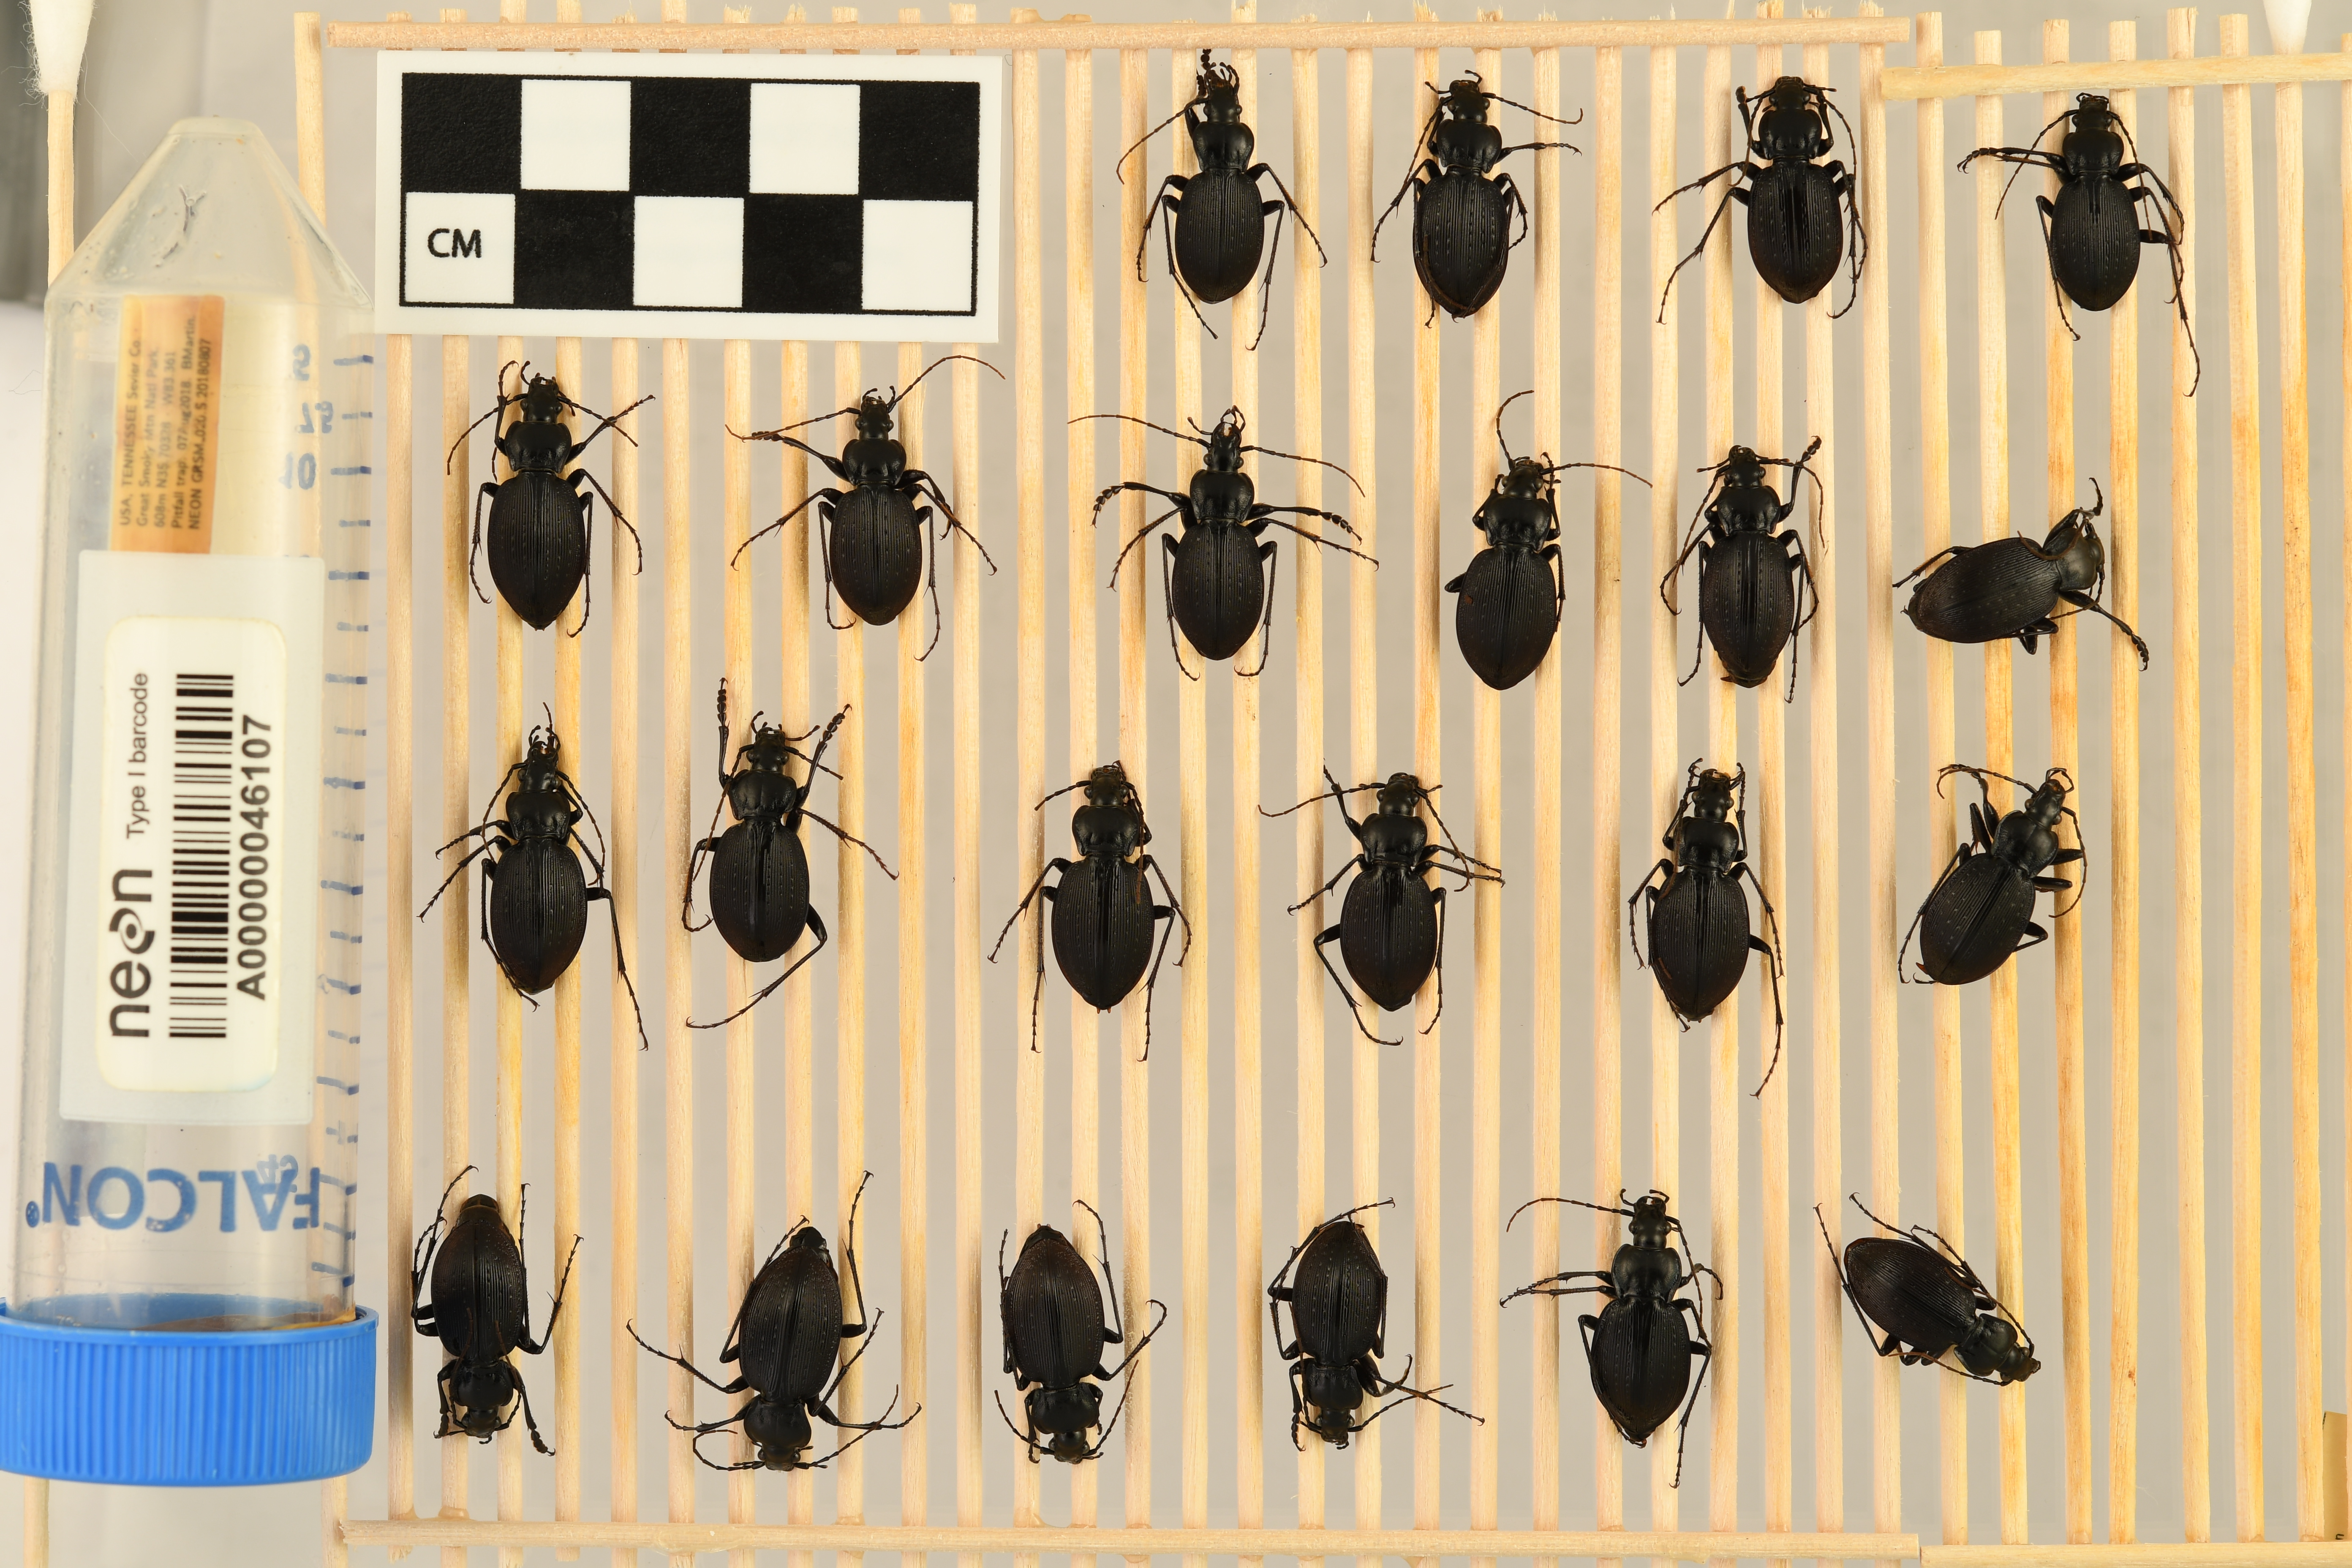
Carabus goryi — Great Smoky Mountains National Park NEON, plot GRSM_020. Beetle 11, ElytraLength: 1.222 cm (lying flat: Yes)

Carabus goryi — Great Smoky Mountains National Park NEON, plot GRSM_020. Beetle 11, ElytraWidth: 0.589 cm (lying flat: Yes)

Carabus goryi — Great Smoky Mountains National Park NEON, plot GRSM_020. Beetle 12, ElytraLength: 1.144 cm (lying flat: Yes)

Carabus goryi — Great Smoky Mountains National Park NEON, plot GRSM_020. Beetle 12, ElytraWidth: 0.5666 cm (lying flat: Yes)

Carabus goryi — Great Smoky Mountains National Park NEON, plot GRSM_020. Beetle 13, ElytraLength: 1.211 cm (lying flat: Yes)

Carabus goryi — Great Smoky Mountains National Park NEON, plot GRSM_020. Beetle 13, ElytraWidth: 0.5445 cm (lying flat: Yes)

Carabus goryi — Great Smoky Mountains National Park NEON, plot GRSM_020. Beetle 14, ElytraLength: 1.167 cm (lying flat: Yes)

Carabus goryi — Great Smoky Mountains National Park NEON, plot GRSM_020. Beetle 14, ElytraWidth: 0.5001 cm (lying flat: Yes)

Carabus goryi — Great Smoky Mountains National Park NEON, plot GRSM_020. Beetle 15, ElytraLength: 1.212 cm (lying flat: Yes)

Carabus goryi — Great Smoky Mountains National Park NEON, plot GRSM_020. Beetle 15, ElytraWidth: 0.5905 cm (lying flat: Yes)

Carabus goryi — Great Smoky Mountains National Park NEON, plot GRSM_020. Beetle 16, ElytraLength: 1.138 cm (lying flat: Yes)

Carabus goryi — Great Smoky Mountains National Park NEON, plot GRSM_020. Beetle 16, ElytraWidth: 0.5394 cm (lying flat: Yes)

Carabus goryi — Great Smoky Mountains National Park NEON, plot GRSM_020. Beetle 17, ElytraLength: 1.133 cm (lying flat: Yes)

Carabus goryi — Great Smoky Mountains National Park NEON, plot GRSM_020. Beetle 17, ElytraWidth: 0.5444 cm (lying flat: Yes)

Carabus goryi — Great Smoky Mountains National Park NEON, plot GRSM_020. Beetle 18, ElytraLength: 1.275 cm (lying flat: Yes)

Carabus goryi — Great Smoky Mountains National Park NEON, plot GRSM_020. Beetle 18, ElytraWidth: 0.5845 cm (lying flat: Yes)

Carabus goryi — Great Smoky Mountains National Park NEON, plot GRSM_020. Beetle 19, ElytraLength: 1.171 cm (lying flat: Yes)

Carabus goryi — Great Smoky Mountains National Park NEON, plot GRSM_020. Beetle 19, ElytraWidth: 0.6037 cm (lying flat: Yes)

Carabus goryi — Great Smoky Mountains National Park NEON, plot GRSM_020. Beetle 20, ElytraLength: 1.18 cm (lying flat: Yes)

Carabus goryi — Great Smoky Mountains National Park NEON, plot GRSM_020. Beetle 20, ElytraWidth: 0.5343 cm (lying flat: Yes)

Carabus goryi — Great Smoky Mountains National Park NEON, plot GRSM_020. Beetle 21, ElytraLength: 1.168 cm (lying flat: Yes)

Carabus goryi — Great Smoky Mountains National Park NEON, plot GRSM_020. Beetle 21, ElytraWidth: 0.6016 cm (lying flat: Yes)

Carabus goryi — Great Smoky Mountains National Park NEON, plot GRSM_020. Beetle 22, ElytraLength: 1.137 cm (lying flat: Yes)

Carabus goryi — Great Smoky Mountains National Park NEON, plot GRSM_020. Beetle 22, ElytraWidth: 0.54 cm (lying flat: Yes)

Carabus goryi — Great Smoky Mountains National Park NEON, plot GRSM_020. Beetle 1, ElytraLength: 1.083 cm (lying flat: Yes)

Carabus goryi — Great Smoky Mountains National Park NEON, plot GRSM_020. Beetle 1, ElytraWidth: 0.5237 cm (lying flat: Yes)

Carabus goryi — Great Smoky Mountains National Park NEON, plot GRSM_020. Beetle 2, ElytraLength: 1.21 cm (lying flat: Yes)

Carabus goryi — Great Smoky Mountains National Park NEON, plot GRSM_020. Beetle 2, ElytraWidth: 0.56 cm (lying flat: Yes)

Carabus goryi — Great Smoky Mountains National Park NEON, plot GRSM_020. Beetle 3, ElytraLength: 1.175 cm (lying flat: Yes)

Carabus goryi — Great Smoky Mountains National Park NEON, plot GRSM_020. Beetle 3, ElytraWidth: 0.5586 cm (lying flat: Yes)

Carabus goryi — Great Smoky Mountains National Park NEON, plot GRSM_020. Beetle 4, ElytraLength: 1.128 cm (lying flat: Yes)

Carabus goryi — Great Smoky Mountains National Park NEON, plot GRSM_020. Beetle 4, ElytraWidth: 0.4889 cm (lying flat: Yes)

Carabus goryi — Great Smoky Mountains National Park NEON, plot GRSM_020. Beetle 5, ElytraLength: 1.302 cm (lying flat: Yes)

Carabus goryi — Great Smoky Mountains National Park NEON, plot GRSM_020. Beetle 5, ElytraWidth: 0.5465 cm (lying flat: Yes)

Carabus goryi — Great Smoky Mountains National Park NEON, plot GRSM_020. Beetle 6, ElytraLength: 1.151 cm (lying flat: Yes)

Carabus goryi — Great Smoky Mountains National Park NEON, plot GRSM_020. Beetle 6, ElytraWidth: 0.5348 cm (lying flat: Yes)

Carabus goryi — Great Smoky Mountains National Park NEON, plot GRSM_020. Beetle 7, ElytraLength: 1.163 cm (lying flat: Yes)

Carabus goryi — Great Smoky Mountains National Park NEON, plot GRSM_020. Beetle 7, ElytraWidth: 0.4889 cm (lying flat: Yes)

Carabus goryi — Great Smoky Mountains National Park NEON, plot GRSM_020. Beetle 8, ElytraLength: 1.216 cm (lying flat: Yes)

Carabus goryi — Great Smoky Mountains National Park NEON, plot GRSM_020. Beetle 8, ElytraWidth: 0.5773 cm (lying flat: Yes)

Carabus goryi — Great Smoky Mountains National Park NEON, plot GRSM_020. Beetle 9, ElytraLength: 1.244 cm (lying flat: Yes)

Carabus goryi — Great Smoky Mountains National Park NEON, plot GRSM_020. Beetle 9, ElytraWidth: 0.535 cm (lying flat: Yes)

Carabus goryi — Great Smoky Mountains National Park NEON, plot GRSM_020. Beetle 10, ElytraLength: 1.213 cm (lying flat: Yes)

Carabus goryi — Great Smoky Mountains National Park NEON, plot GRSM_020. Beetle 10, ElytraWidth: 0.5961 cm (lying flat: Yes)

Carabus goryi — Great Smoky Mountains National Park NEON, plot GRSM_020. Beetle 11, ElytraLength: 1.256 cm (lying flat: Yes)

Carabus goryi — Great Smoky Mountains National Park NEON, plot GRSM_020. Beetle 11, ElytraWidth: 0.5465 cm (lying flat: Yes)

Carabus goryi — Great Smoky Mountains National Park NEON, plot GRSM_020. Beetle 12, ElytraLength: 1.198 cm (lying flat: Yes)

Carabus goryi — Great Smoky Mountains National Park NEON, plot GRSM_020. Beetle 12, ElytraWidth: 0.5586 cm (lying flat: Yes)

Carabus goryi — Great Smoky Mountains National Park NEON, plot GRSM_020. Beetle 13, ElytraLength: 1.279 cm (lying flat: Yes)

Carabus goryi — Great Smoky Mountains National Park NEON, plot GRSM_020. Beetle 13, ElytraWidth: 0.5708 cm (lying flat: Yes)

Carabus goryi — Great Smoky Mountains National Park NEON, plot GRSM_020. Beetle 14, ElytraLength: 1.186 cm (lying flat: Yes)

Carabus goryi — Great Smoky Mountains National Park NEON, plot GRSM_020. Beetle 14, ElytraWidth: 0.5476 cm (lying flat: Yes)

Carabus goryi — Great Smoky Mountains National Park NEON, plot GRSM_020. Beetle 15, ElytraLength: 1.222 cm (lying flat: Yes)

Carabus goryi — Great Smoky Mountains National Park NEON, plot GRSM_020. Beetle 15, ElytraWidth: 0.5843 cm (lying flat: Yes)

Carabus goryi — Great Smoky Mountains National Park NEON, plot GRSM_020. Beetle 16, ElytraLength: 1.167 cm (lying flat: Yes)

Carabus goryi — Great Smoky Mountains National Park NEON, plot GRSM_020. Beetle 16, ElytraWidth: 0.5583 cm (lying flat: Yes)

Carabus goryi — Great Smoky Mountains National Park NEON, plot GRSM_020. Beetle 17, ElytraLength: 1.186 cm (lying flat: Yes)

Carabus goryi — Great Smoky Mountains National Park NEON, plot GRSM_020. Beetle 17, ElytraWidth: 0.5233 cm (lying flat: Yes)

Carabus goryi — Great Smoky Mountains National Park NEON, plot GRSM_020. Beetle 18, ElytraLength: 1.275 cm (lying flat: Yes)

Carabus goryi — Great Smoky Mountains National Park NEON, plot GRSM_020. Beetle 18, ElytraWidth: 0.5701 cm (lying flat: Yes)

Carabus goryi — Great Smoky Mountains National Park NEON, plot GRSM_020. Beetle 19, ElytraLength: 1.238 cm (lying flat: Yes)

Carabus goryi — Great Smoky Mountains National Park NEON, plot GRSM_020. Beetle 19, ElytraWidth: 0.5727 cm (lying flat: Yes)

Carabus goryi — Great Smoky Mountains National Park NEON, plot GRSM_020. Beetle 20, ElytraLength: 1.224 cm (lying flat: Yes)

Carabus goryi — Great Smoky Mountains National Park NEON, plot GRSM_020. Beetle 20, ElytraWidth: 0.4905 cm (lying flat: Yes)